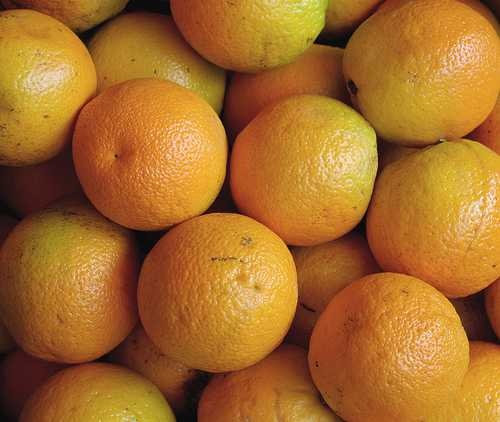
Label: Orange